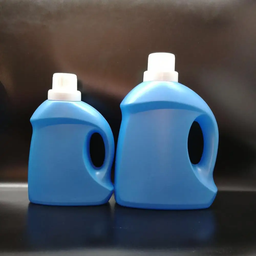
Label: plastic